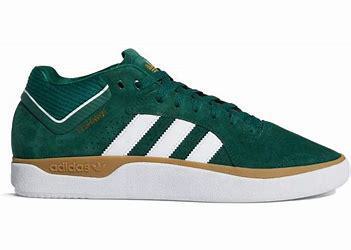
Brand: Adidas
Model: Tyshawn